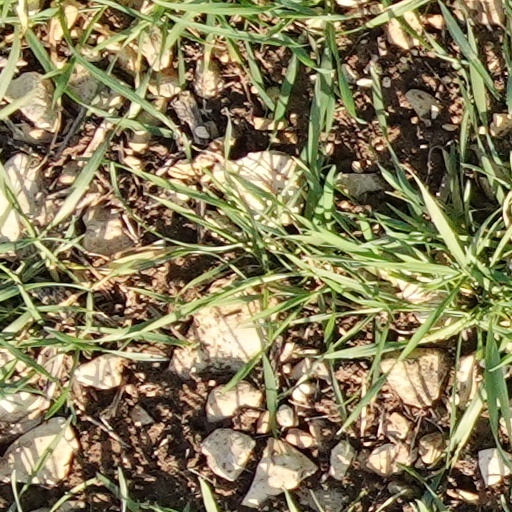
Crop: wheat